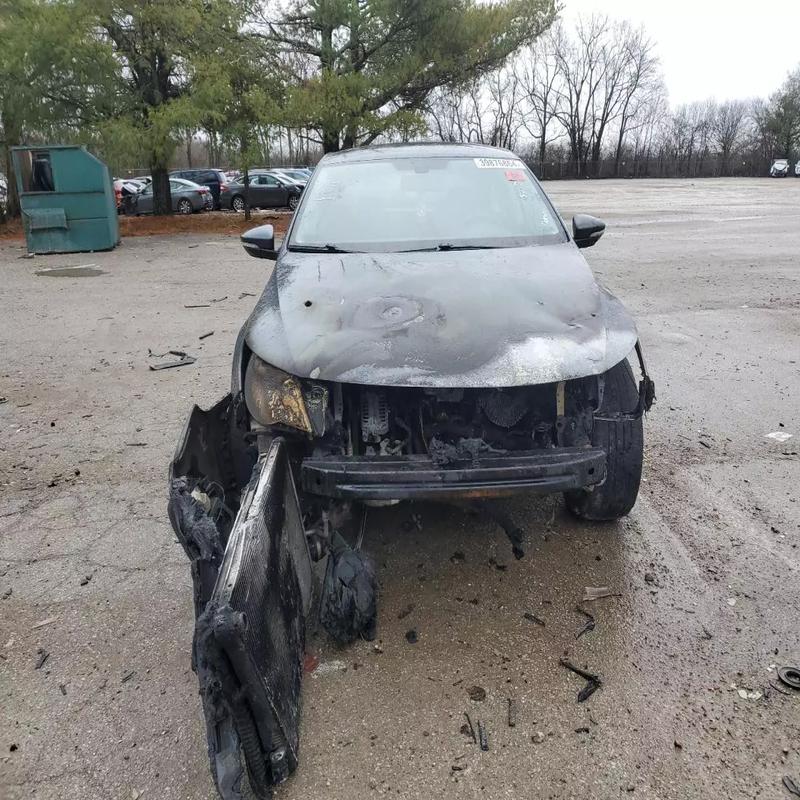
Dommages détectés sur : plaque d'immatriculation avant, pare-choc avant, feu avant droit, feu avant gauche, capot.
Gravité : majeur